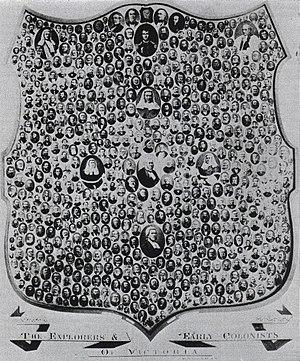
Mosaïque photographique de Thomas Foster Chuck (années 1870).
Thomas Foster Chuck est un photographe britannique ayant fait sa carrière en Australie.